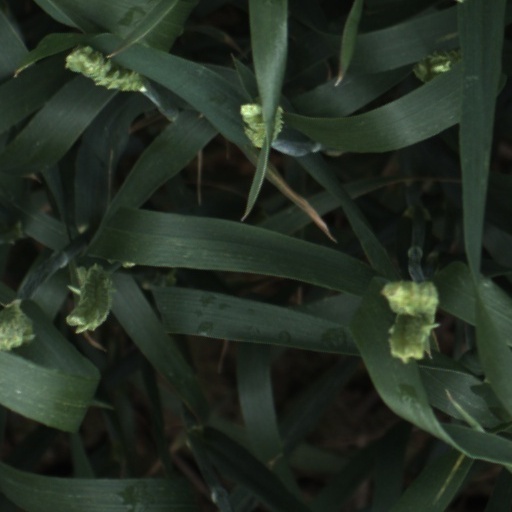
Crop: wheat